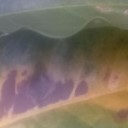
Label: Leaf_rust